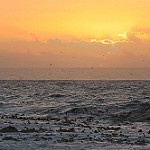
Label: sea